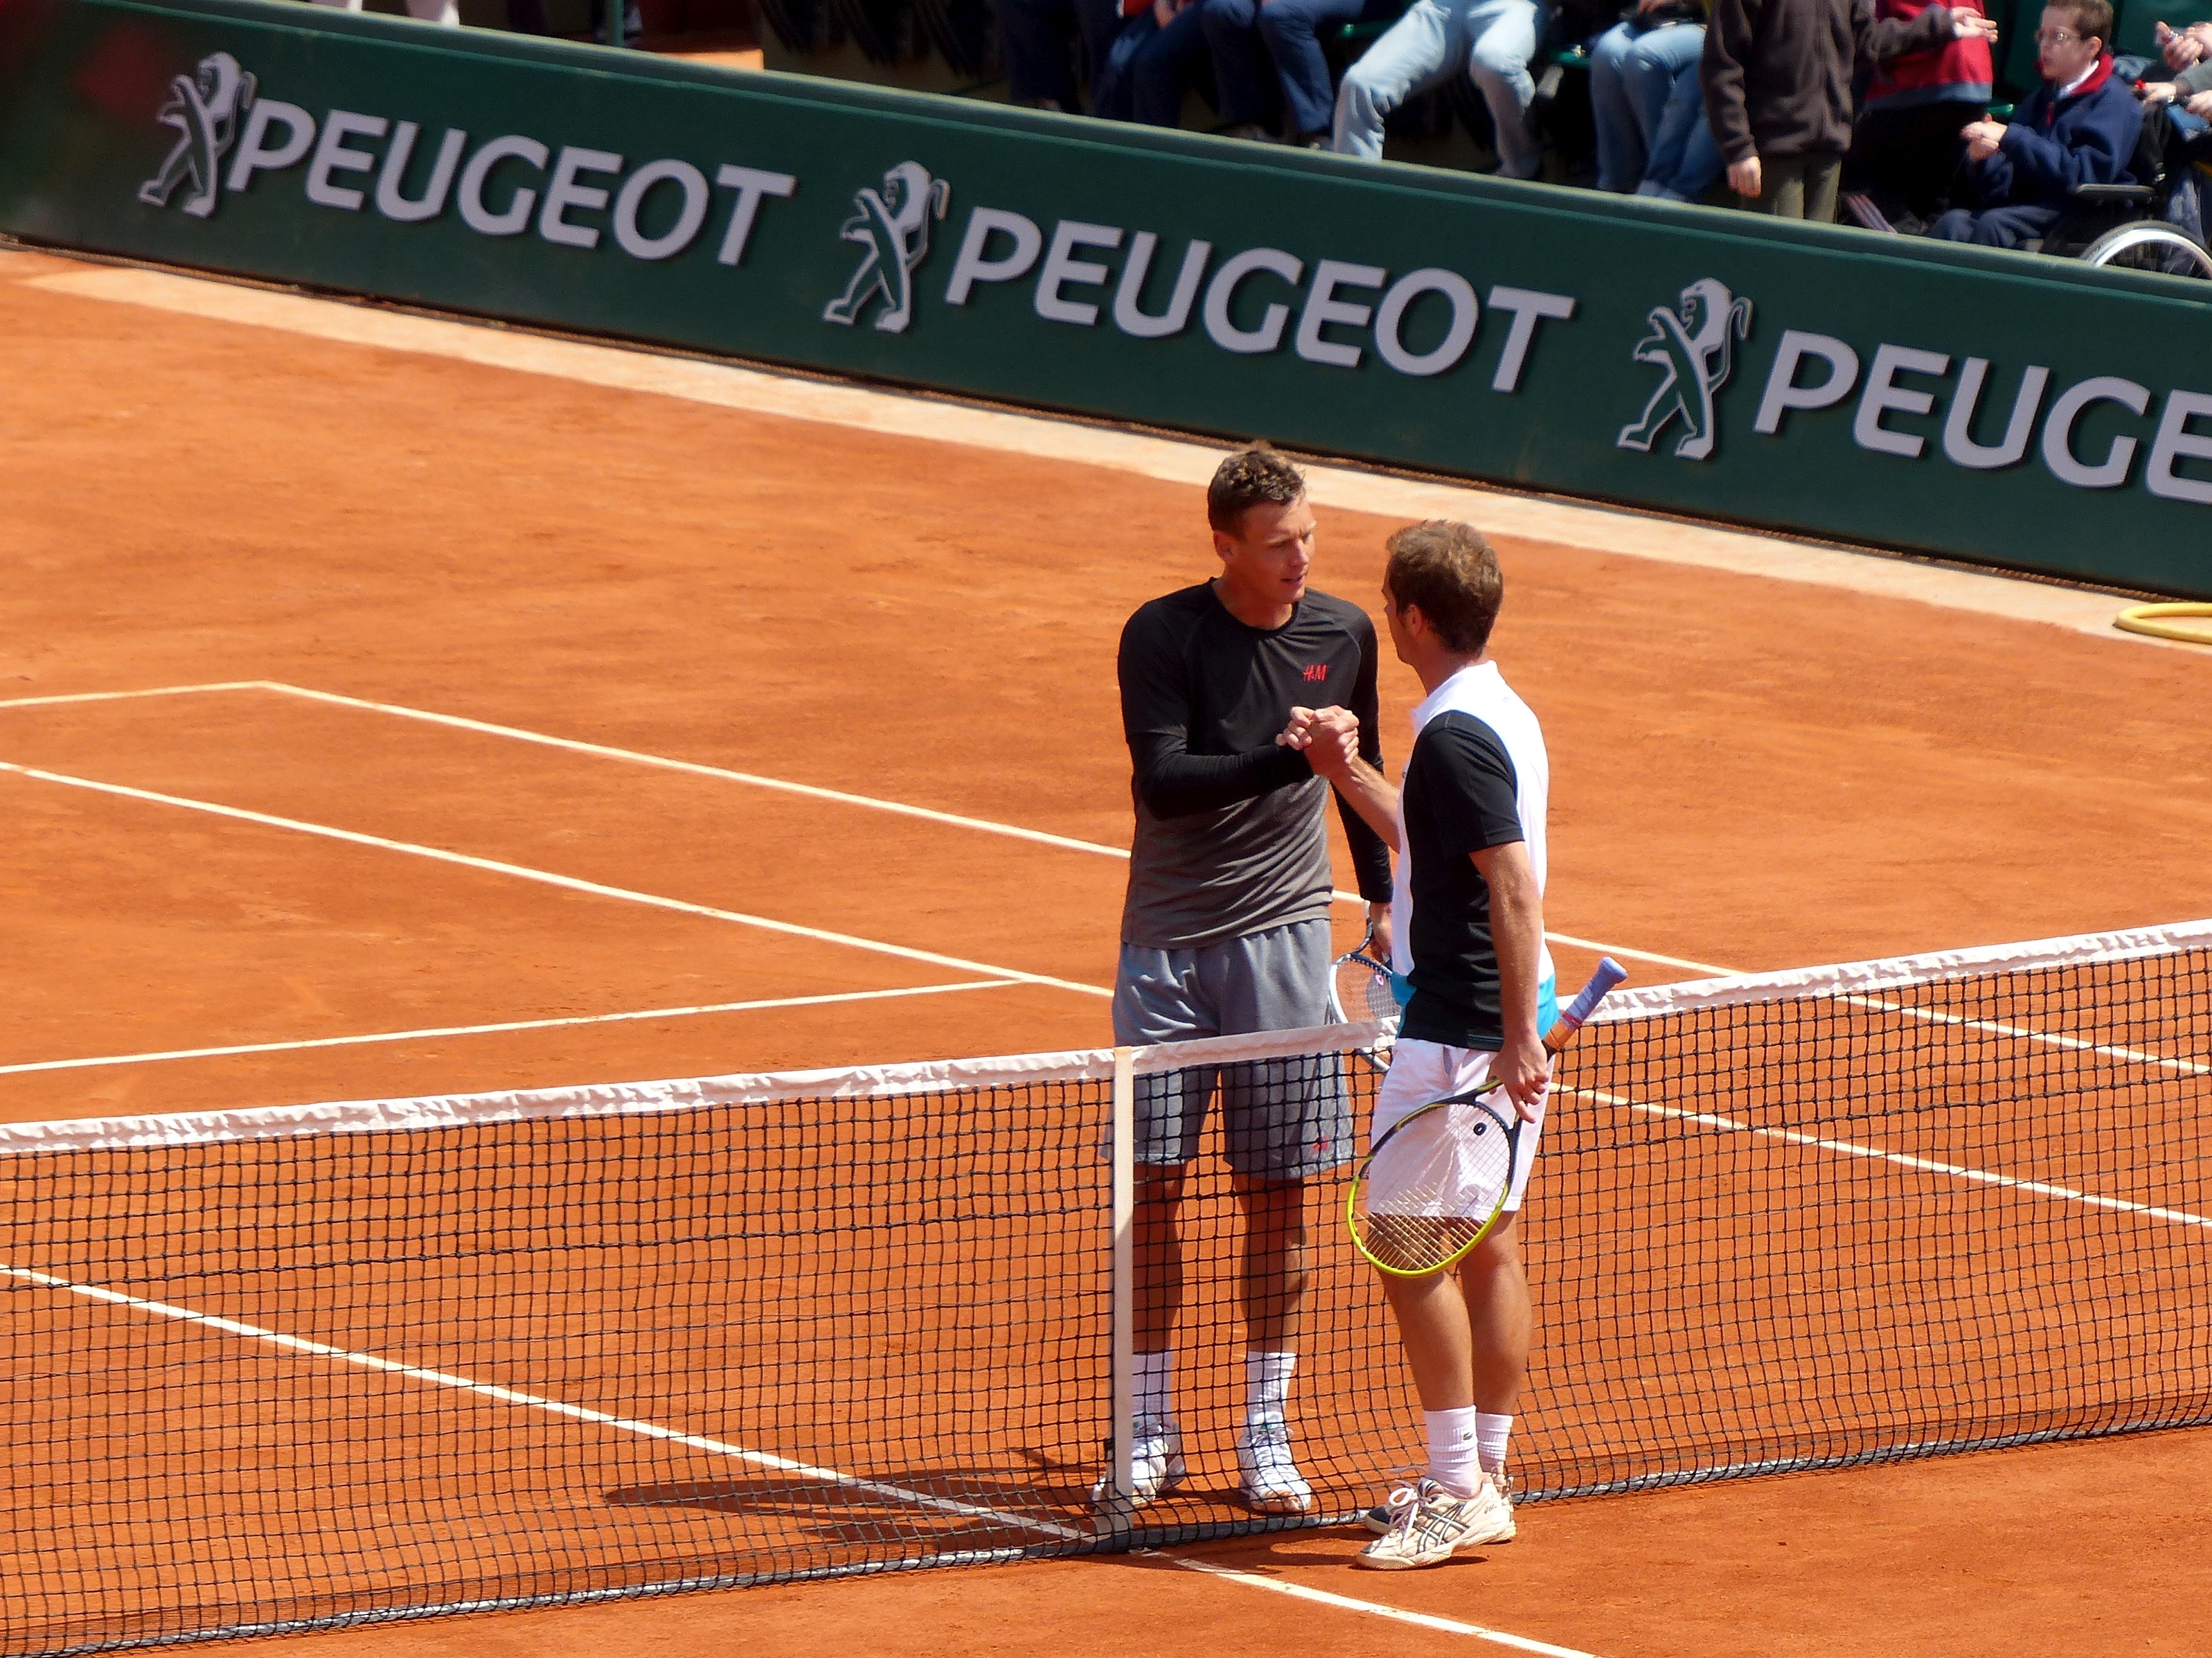
structure, france, tennis court, 2013, tennis, rolandgarros, sports, championship, tournament, berdych, frenchopen, gasquet, ball game, tennis player, luxury vehicle, sport venue, individual sports, competition event, racquet sport